Skin

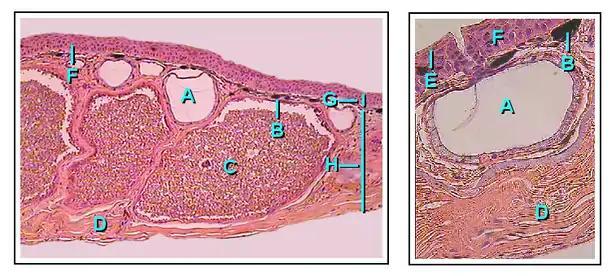
Frog gland anatomy– A: Mucous gland (alveolus), B: Chromophore, C: Granular gland (alveolus), D: Connective tissue, E: Stratum corneum, F: Transition zone (intercalary region), G: Epidermis (where the duct resides), H: Dermis

Amphibians possess two types of glands, mucous and granular (serous). Both of these glands are part of the integument and thus considered cutaneous. Mucous and granular glands are both divided into three different sections which all connect to structure the gland as a whole. The three individual parts of the gland are the duct, the intercalary region, and lastly the alveolar gland (sac). Structurally, the duct is derived via keratinocytes and passes through to the surface of the epidermal or outer skin layer thus allowing external secretions of the body. The gland alveolus is a sac-shaped structure that is found on the bottom or base region of the granular gland. The cells in this sac specialize in secretion. Between the alveolar gland and the duct is the intercalary system which can be summed up as a transitional region connecting the duct to the grand alveolar beneath the epidermal skin layer. In general, granular glands are larger in size than the mucous glands, which are greater in number.